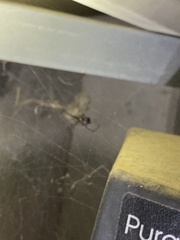
Species: Lactrodectus_hesperus